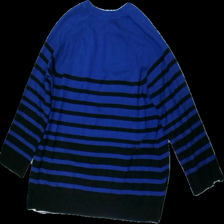
View: back
Type: Sweater
Category: Ladies
Brand: Not in the list
Brand text on label: XLNT
Colors: Blue, Black
Material: 63% Acryl 37% Cotton
Pattern: Striped
Cut: Regular, C-collar
Size: L
Price range: 50-100
Recommended usage: Reuse
Description: Black and blue striped sweater